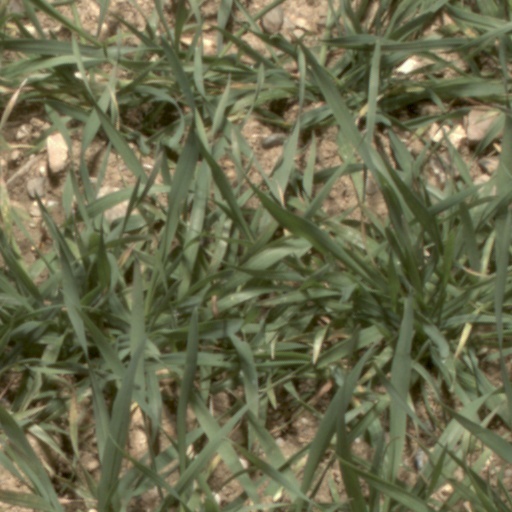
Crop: wheat